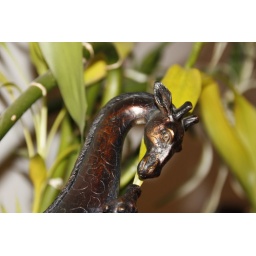
Copper horse in front of green leaves